Life zones of central Europe

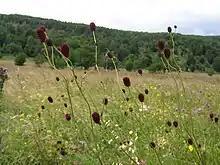
Great burnet ("Sanguisorba officinalis")

The other common community in the montane zone is the hay meadow, which contains very rich flora. The meadows are predominated by grasses, such as tall oatgrass, cocksfoot, meadow foxtail, timothy grass, and bluegrass. The meadows also can contain species such as woodland geranium ("Geranium sylvaticum"), mountain buttercup ("Ranunculus montanus"), mountain clover ("Trifolium montanum"), great masterwort ("Astrantia major"), the columbine meadowrue ("Thalictrum aquilegiifolium"), "Potentilla grandiflora", bearded bellflower ("Campanula barbata"), and poets' narcissus ("Narcissus poeticus"). At higher elevation, there are two plants whose leaves look alike: poisonous white hellebore ("Veratrum album") and yellow gentian ("Gentiana lutea"). More arid meadows will contain rock rose, thyme, and mountain germander ("Teucrium montanum"). Very humid meadows will contain meadowsweet ("Filipendula ulmaria"), great burnet ("Sanguisorba officinalis"), the whorled lousewort ("Pedicularis verticillata") accompanied by moisture-loving grasses such as "Poa nemoralis" and "Molinia caerulea".